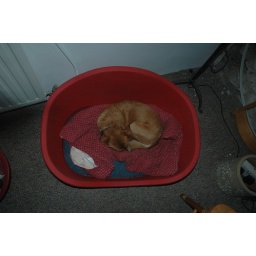
A small dog in a huge bed